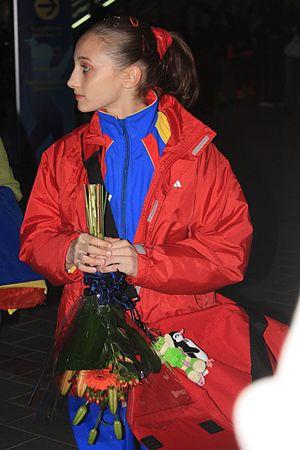
Ana Porgras est une gymnaste, née le 18 décembre 1993 à Galați.